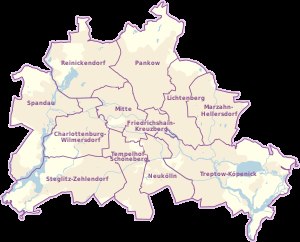
Berlins distrikter
Die 12 Bezirke Berlins
Berlin er både en by og en af Tysklands delstater. Byen er opdelt i 12 distrikter, også kendt som administrative distrikter, med hver sin bydelsregering, selv om alle distrikterne er underlagt Berlins bystyre og delstatsregering.